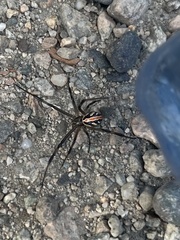
Species: Lactrodectus_hesperus